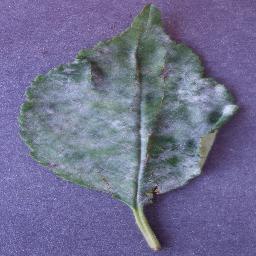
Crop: cherry
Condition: (including_sour)_powdery_mildew